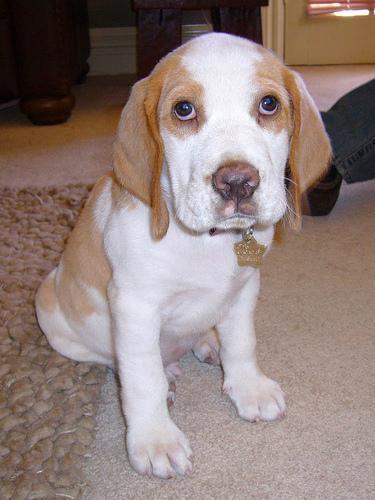
beagle